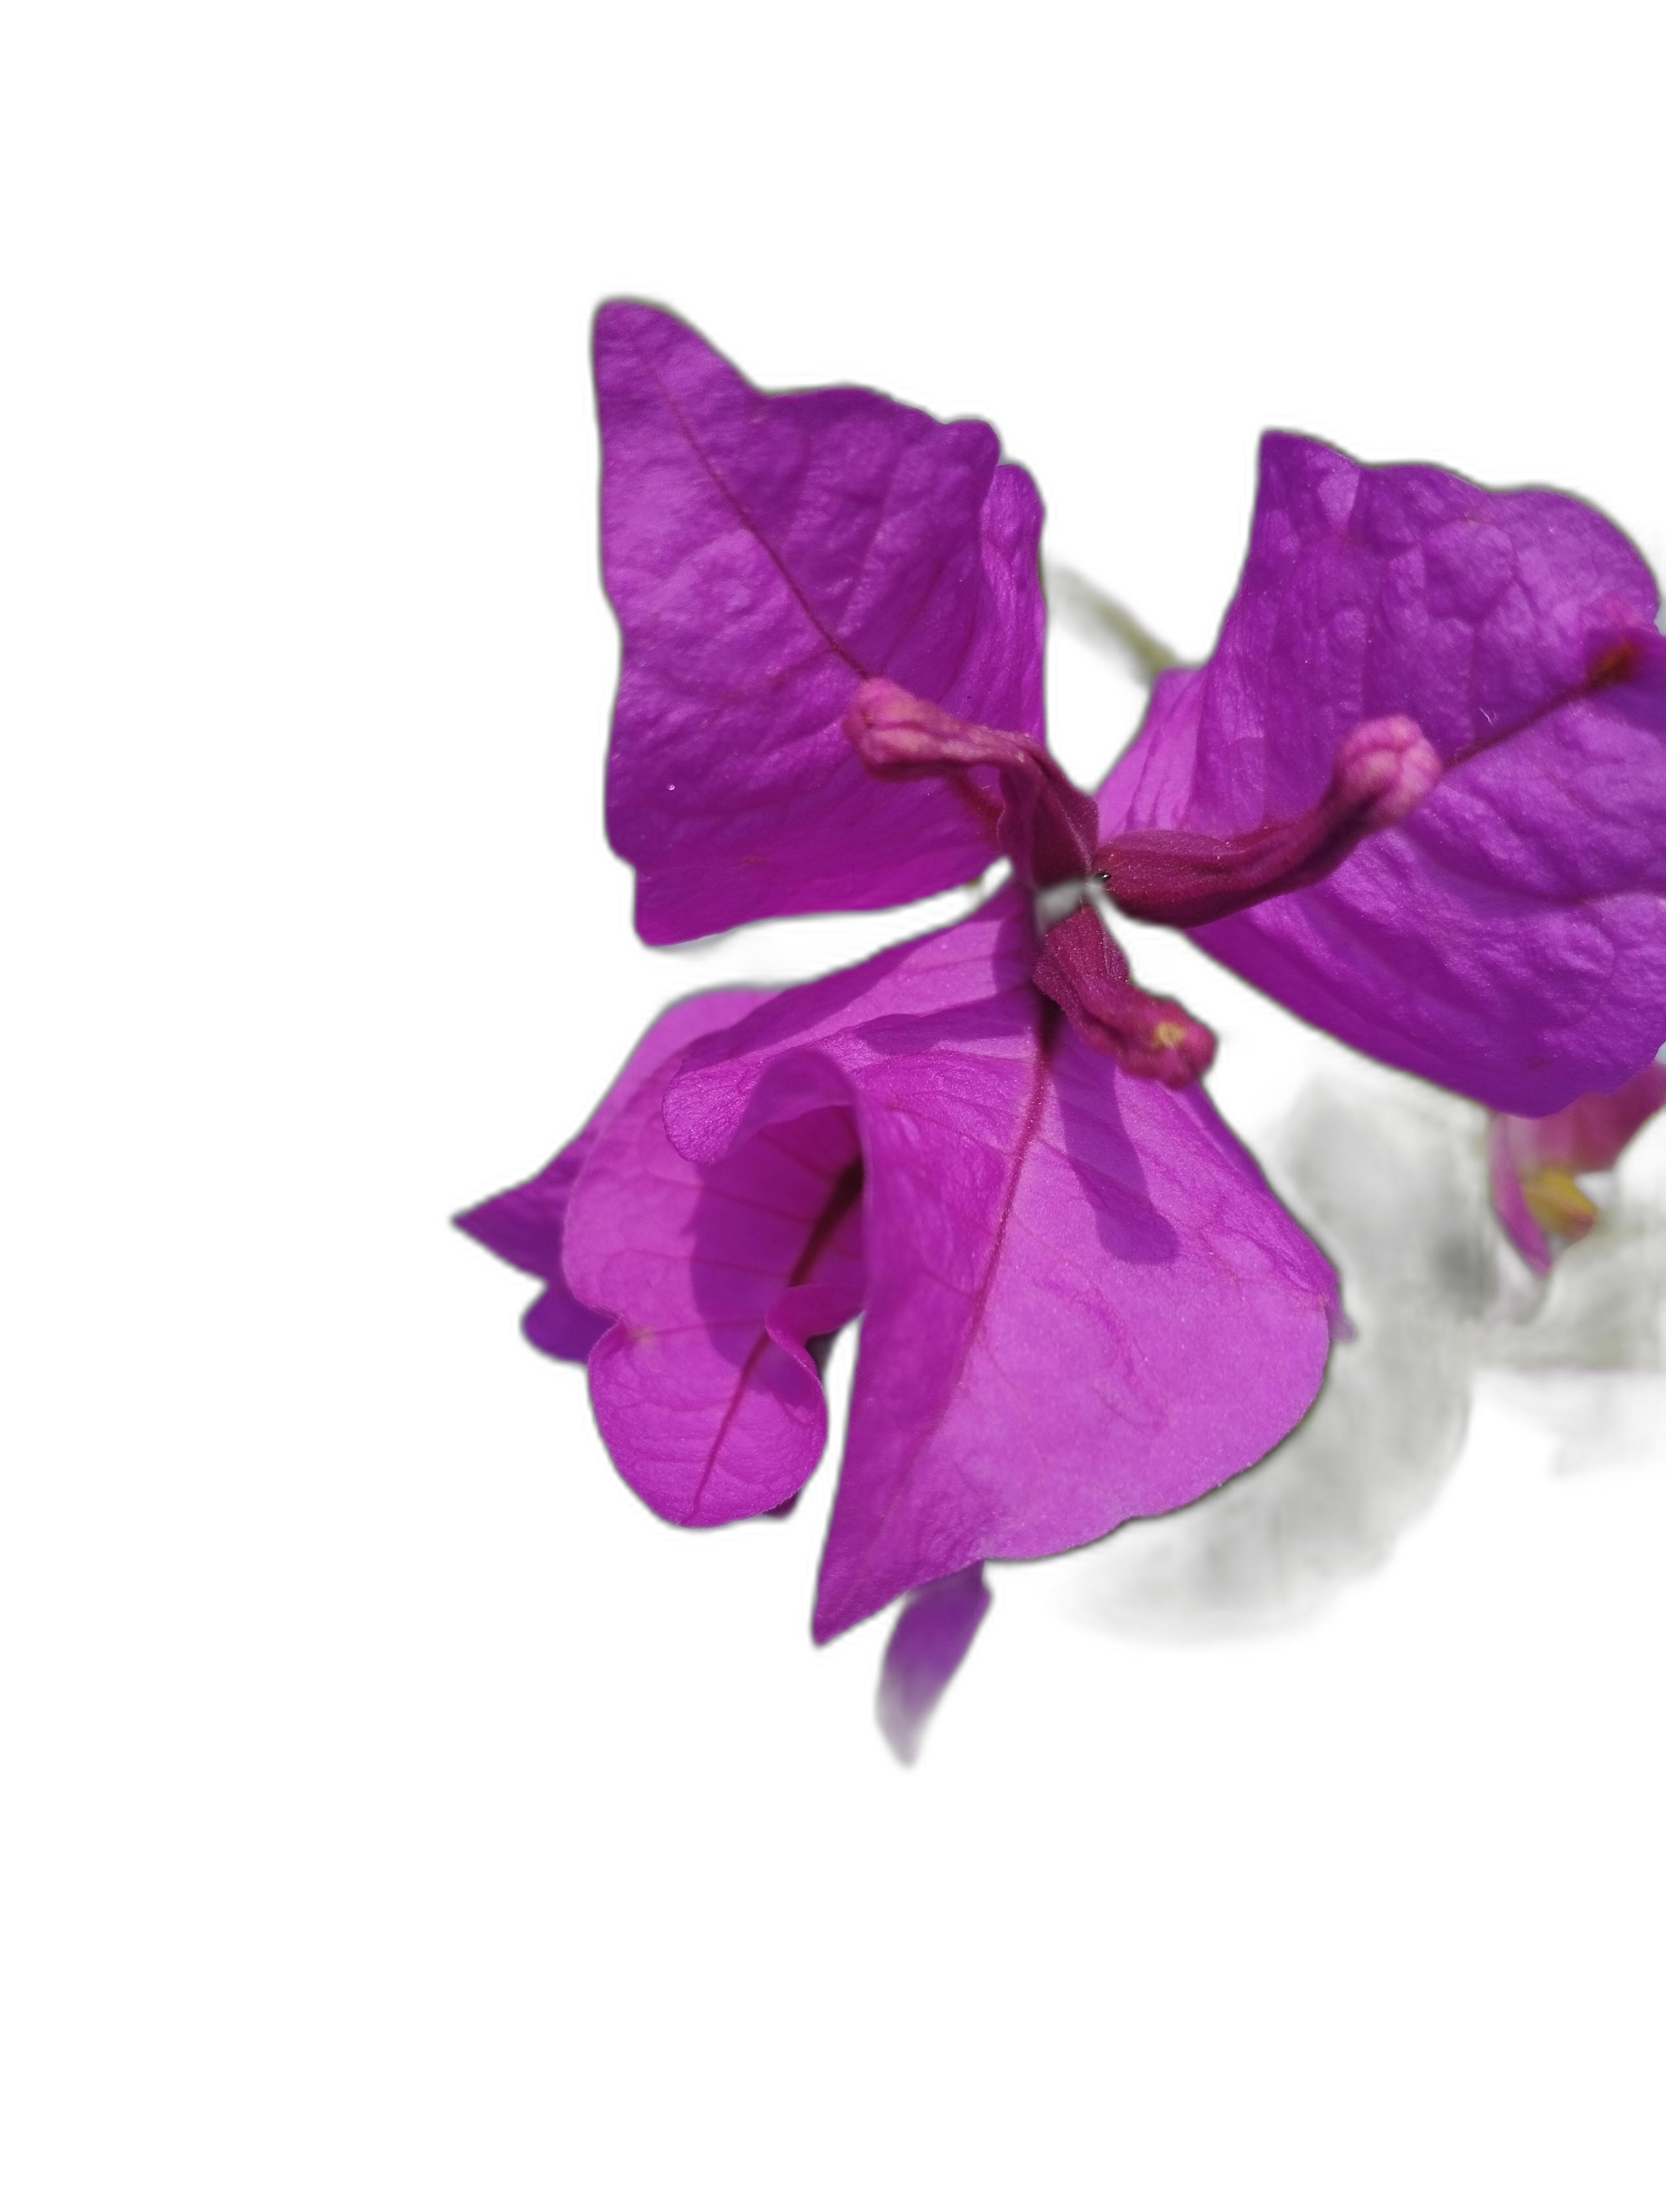
Label: Bougainvillea